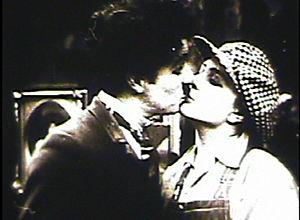
Charlot fait du ciné est un court métrage muet américain réalisé par Charlie Chaplin, sorti en 1916.